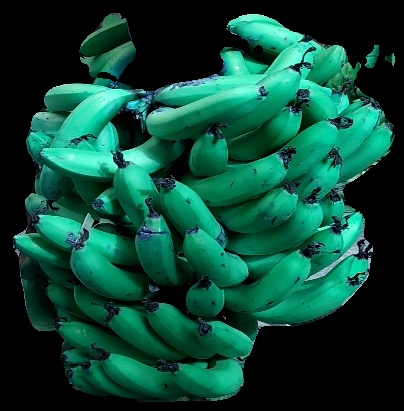
Variety: pachbale
Grade: grade3